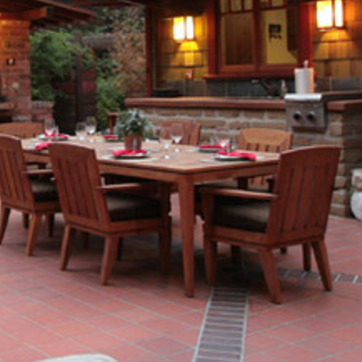
Material: wood